Grahame King

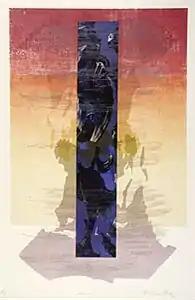
"Beakon", lithograph, printed in colour, from five stones/plates, (1985)

King was in the army from 1942 until 1946. He was based in Melbourne, so he was also able to attend Saturday afternoon art classes with George Bell. Bell had recently returned from overseas and had brought back news of European Modernism and enthusiasm for artists such as Modigliani, Derain, Braque, Matisse and Picasso. King" "later said that Bell "opened our eyes to modern art and it was a tremendous experience". King's painting at this time shows the influence of George Bell's style of early modernism. While he was in the army, King met the artist John Brack, who remained a friend until the latter's death in 1999. In 1945, King joined the Victorian Artists Society and soon became its secretary and exhibitions manager.